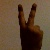
The image shows a hand gesture representing the number 2 in Indian Sign Language.